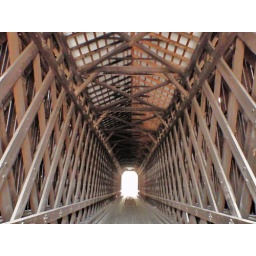
We have seen this bridge called the Chandler Bridge. It has a pier in the middle (a double span bridge).